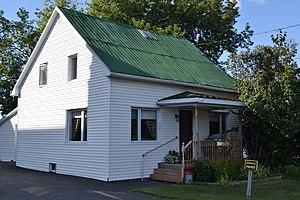
Face avant de la maison du Sacristain à Saint-Cyrille-de-Wendover, Quebec
Cette liste recense les biens du patrimoine immobilier du Centre-du-Québec inscrits au répertoire du patrimoine culturel du Québec. Cette liste est divisées par municipalité régionale de comté géographique.
Cet article recense les lieux patrimoniaux du Centre-du-Québec inscrit au répertoire des lieux patrimoniaux du Canada, qu'ils soient de niveau provincial, fédéral ou municipal.